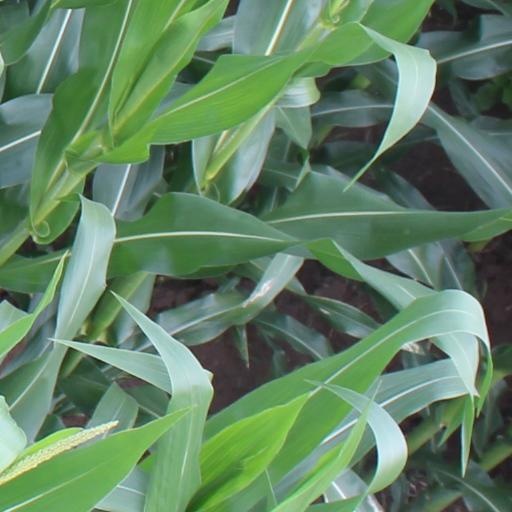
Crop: maize; corn